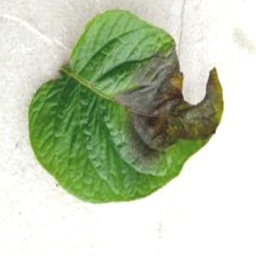
Etiqueta: Late Blight